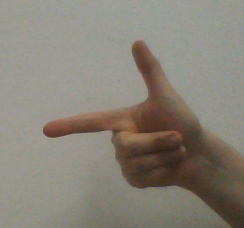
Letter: yaa